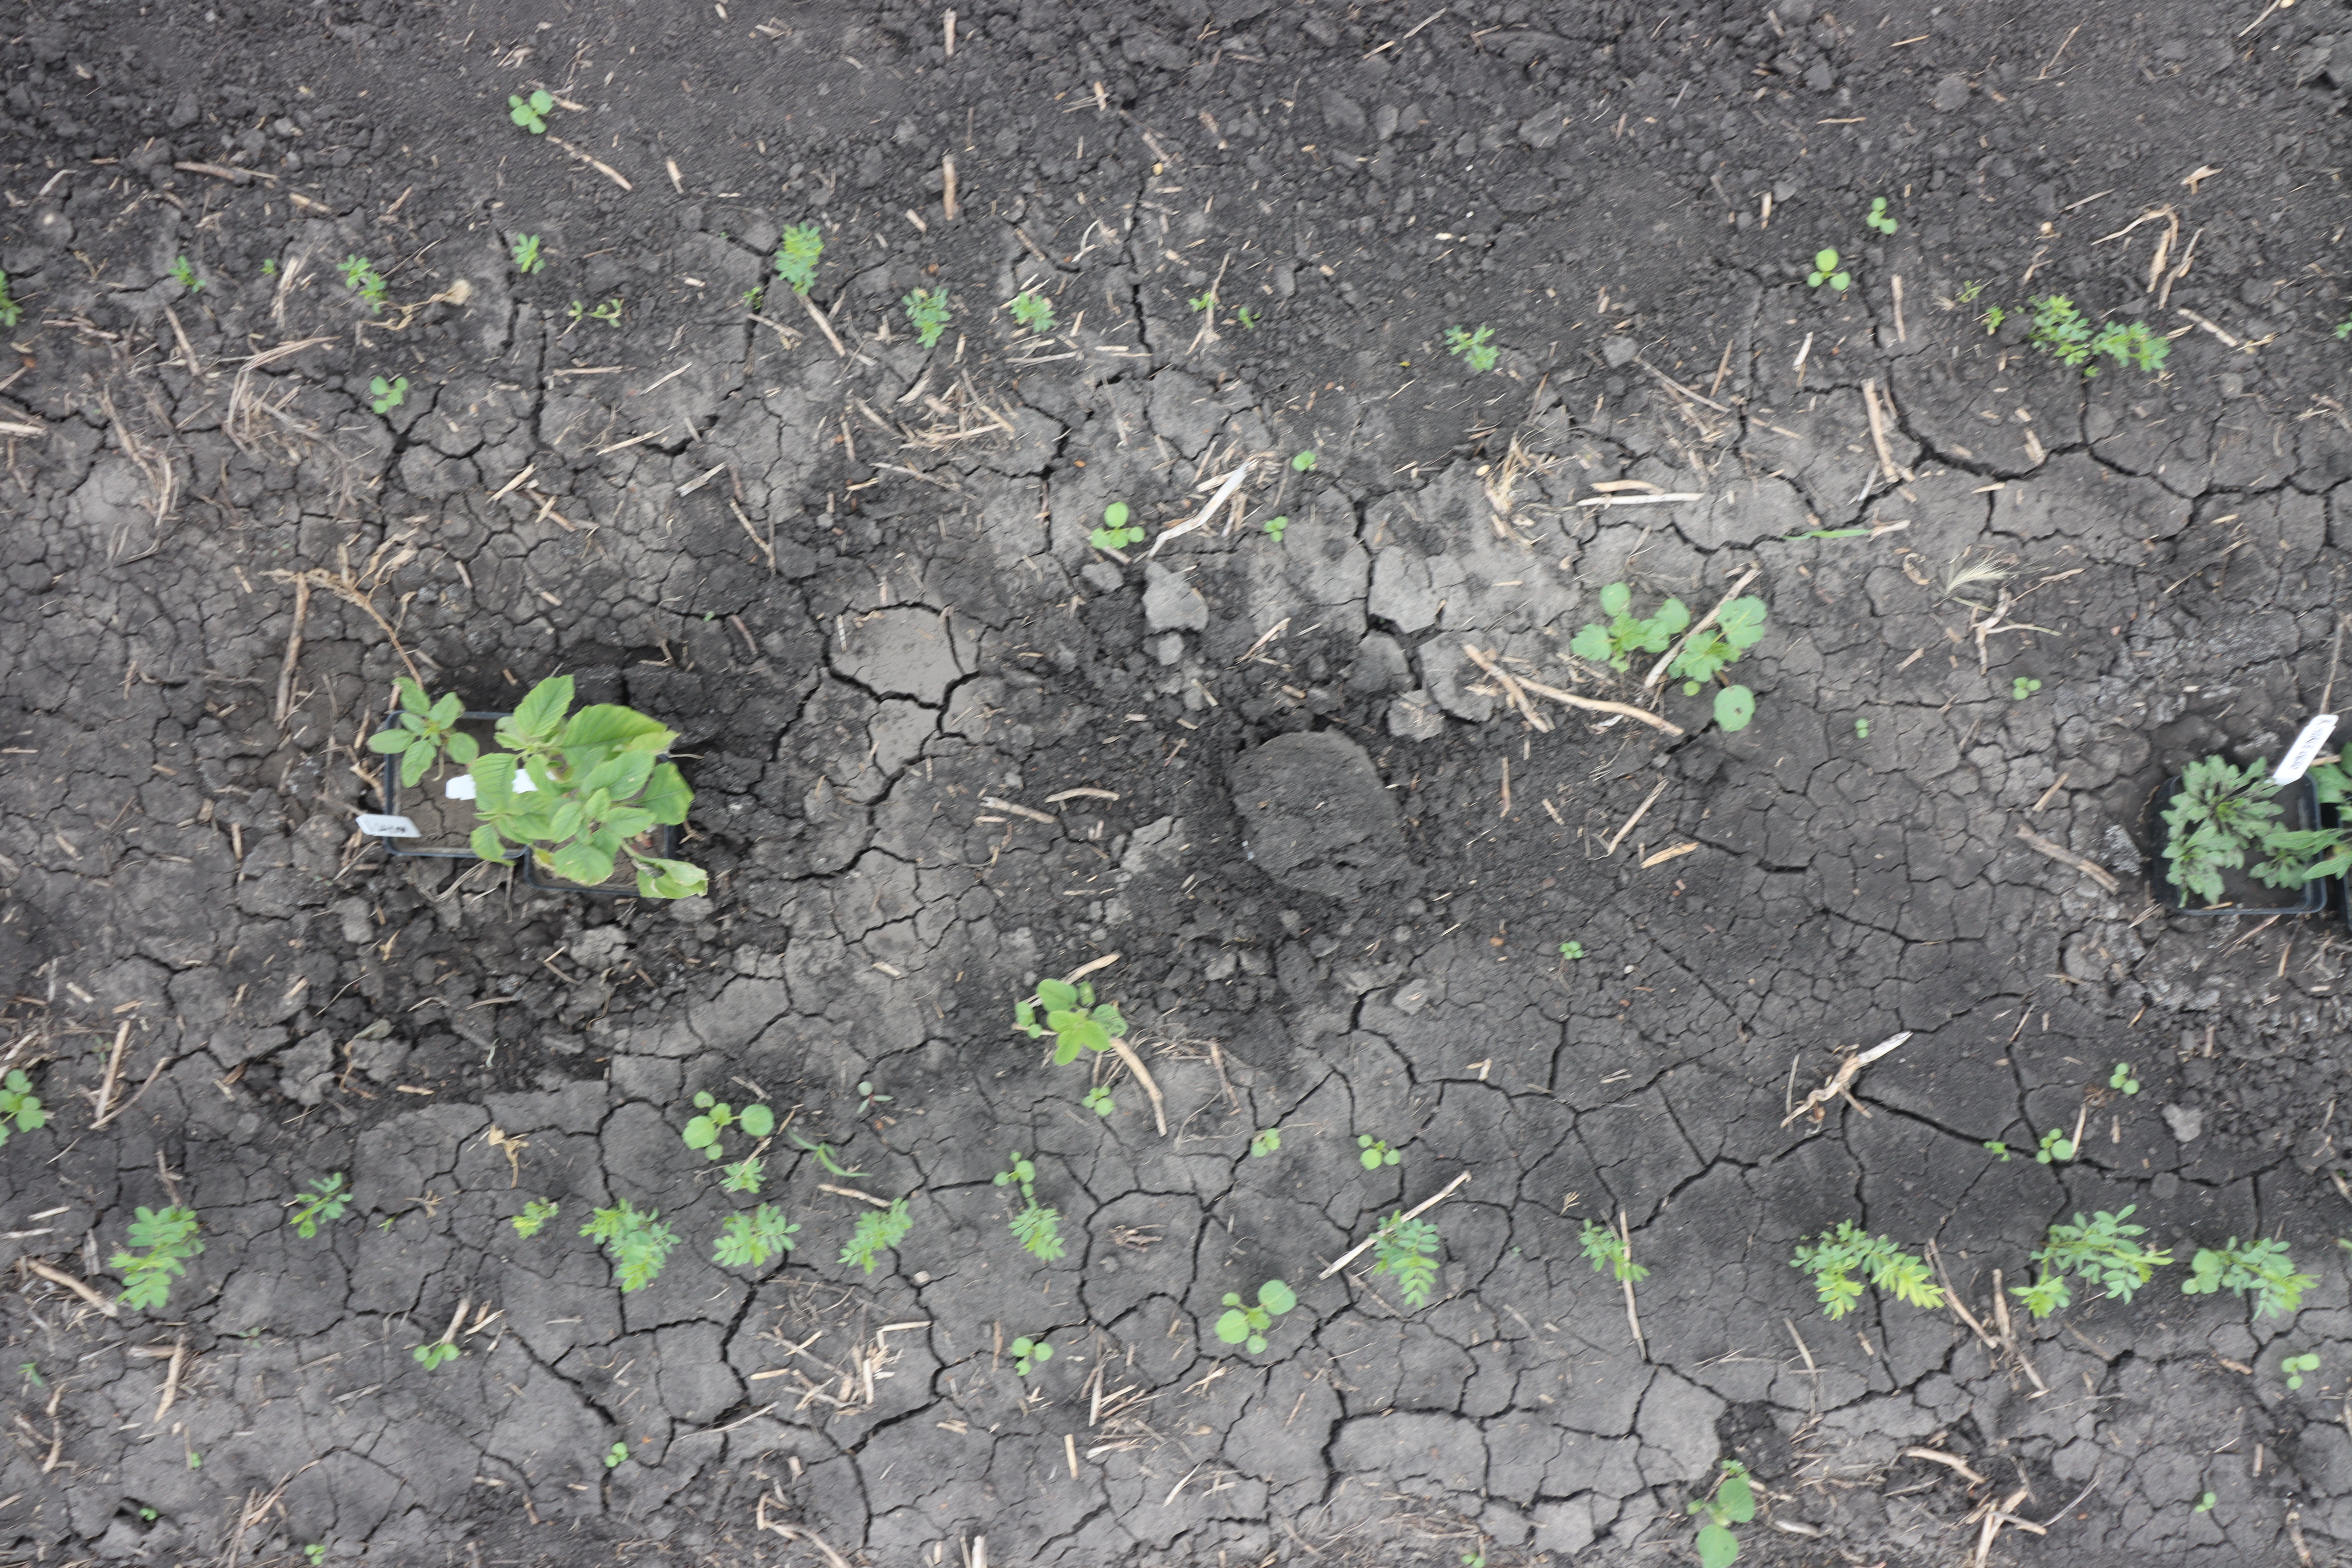
Crop: Lentil
Objects: Lentil, Lentil, Lentil, Lentil, Lentil, Lentil, Waterhemp, Horseweed, Lentil, Lentil, Lentil, Lentil, Lentil, Lentil, Lentil, Lentil, Soybean, Lentil, Lentil